Jackson Heights–Roosevelt Avenue/74th Street station

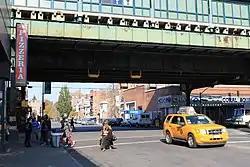
The eastern end of the IRT Flushing Line station, at 75th Street and Roosevelt Avenue

The 1913 Dual Contracts called for the Interborough Rapid Transit Company (IRT) and Brooklyn Rapid Transit Company (BRT; later Brooklyn–Manhattan Transit Corporation, or BMT) to build new lines in Brooklyn, Queens, and the Bronx. Queens did not receive many new IRT and BRT lines compared to Brooklyn and the Bronx, since the city's Public Service Commission (PSC) wanted to alleviate subway crowding in the other two boroughs first before building in Queens, which was relatively undeveloped. The IRT Flushing Line was to be one of two Dual Contracts lines in the borough, along with the Astoria Line; it would connect Flushing and Long Island City, two of Queens's oldest settlements, to Manhattan via the Steinway Tunnel. When the majority of the line was built in the early 1910s, most of the route went through undeveloped land, and Roosevelt Avenue had not been constructed. Community leaders advocated for more Dual Contracts lines to be built in Queens to allow development there.